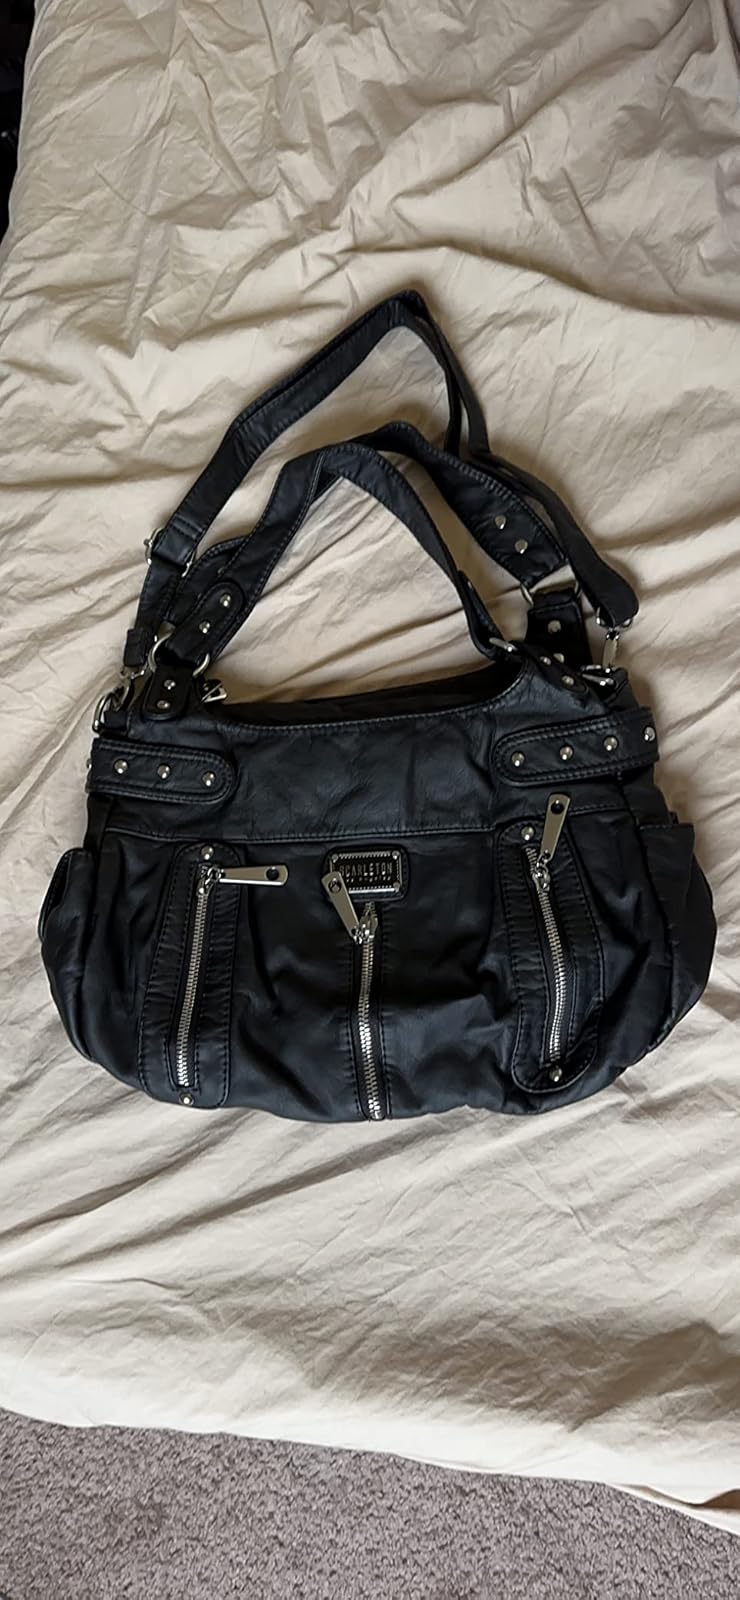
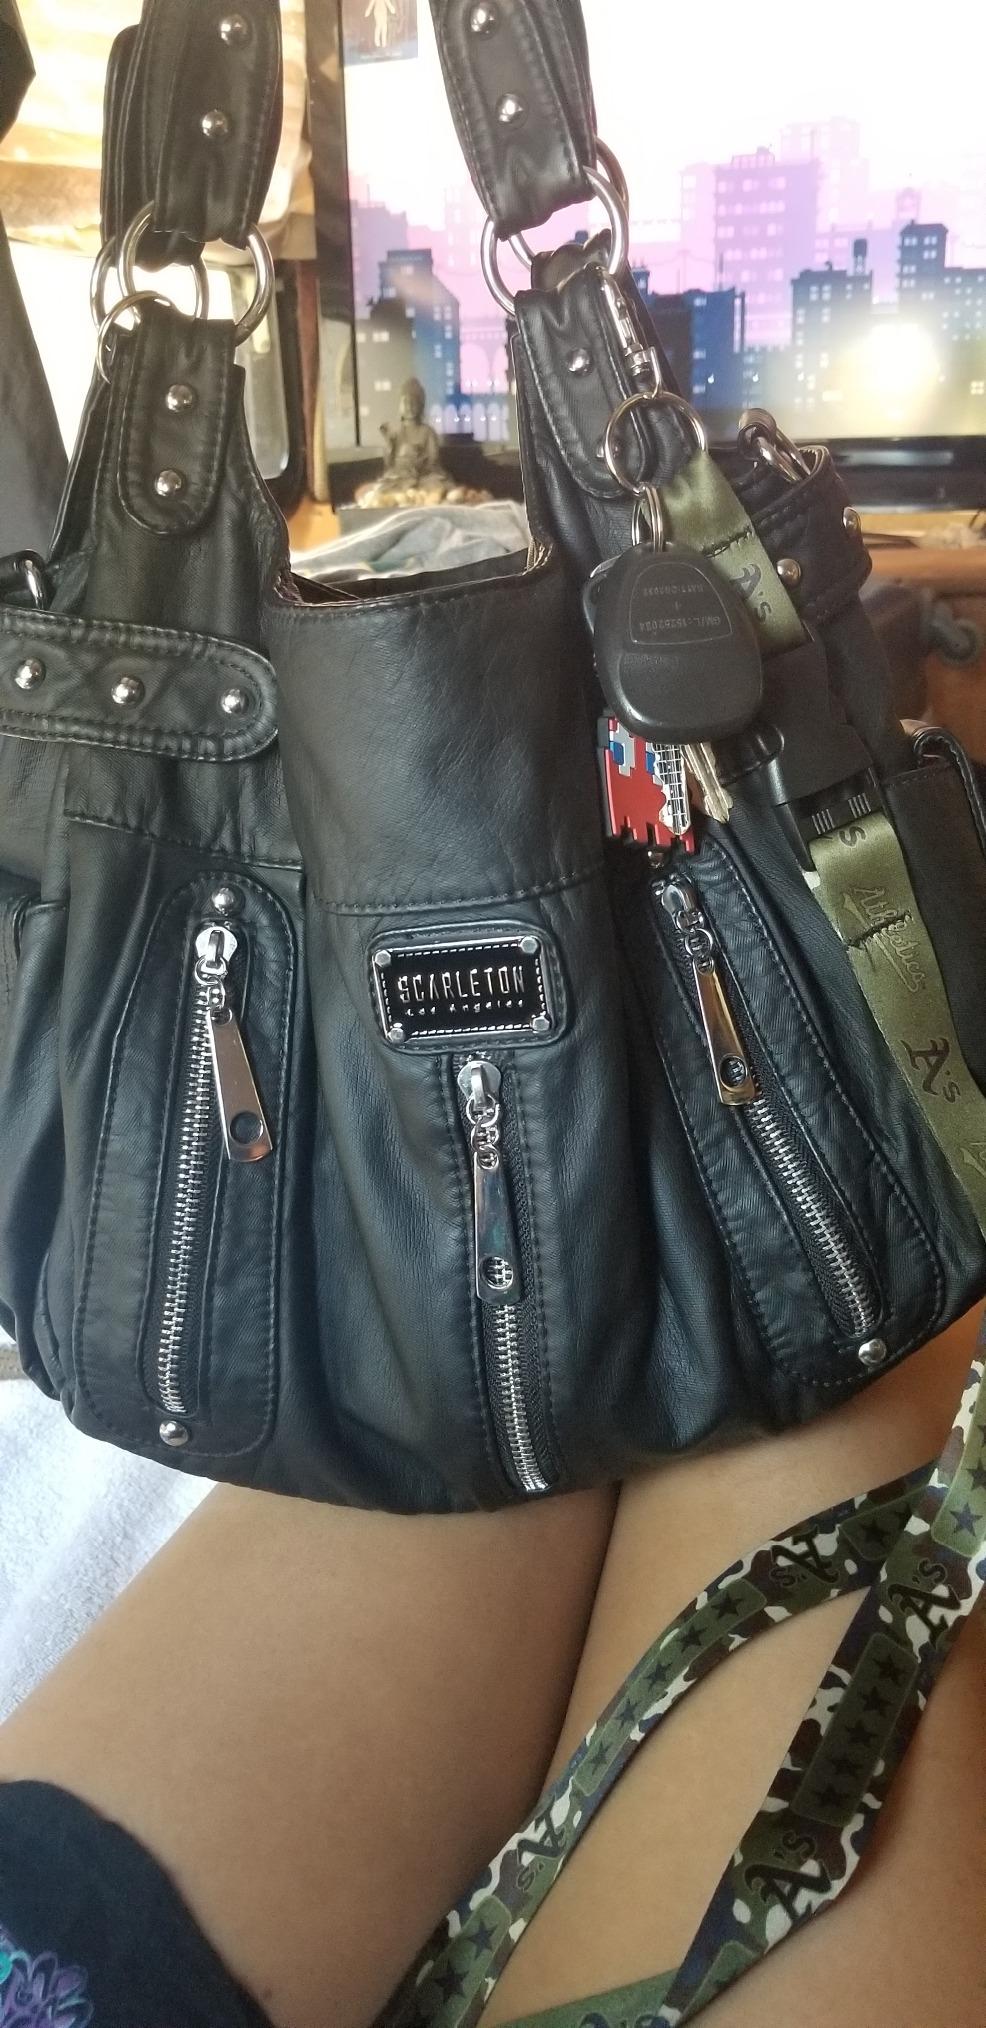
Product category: accessories_handbag
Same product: yes